Answer in natural language. Consider the 3D positions of the objects in the scene and not just the 2D positions in the image. Is the centerpoint of  dark grey lshaped countertop (marked B) at a higher height than black recatngle fiige box (marked C)? Choose between the following options: yes or no
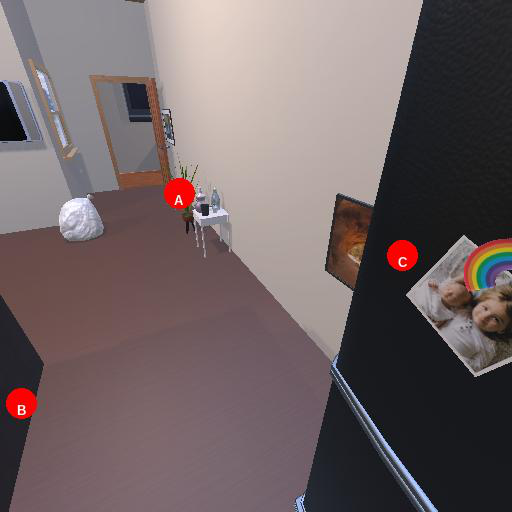
<answer>no</answer>